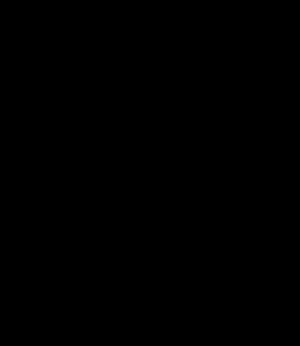
Maya / Matematik
Maya tallene
Mayaerne er et folk i det sydlige Mexico og det nordlige Mellemamerika med en 3000-årig historie. Mayaerne var en del af de mesoamerikanske præcolumbianske kulturer. Mayafolket forsvandt aldrig; der bor i dag millioner af mayaer i området, og flere af dem taler et af maya-familiens sprog.